Zane Tetevano

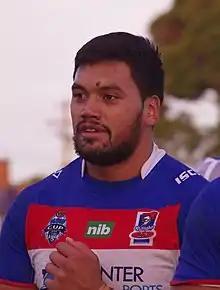
Tetevano playing for the Newcastle Knights in 2012

On 16 October 2013, Tetevano again re-signed with the Newcastle Knights on a 2-year contract.